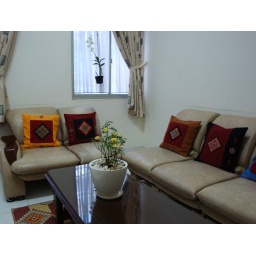
I got a yellow rose for my coffee table in solidarity with Lily in Doha